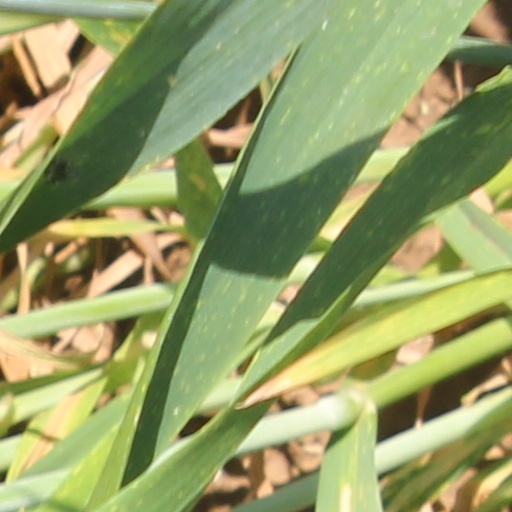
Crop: wheat